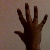
The image shows a hand gesture representing the number 5 in Indian Sign Language.